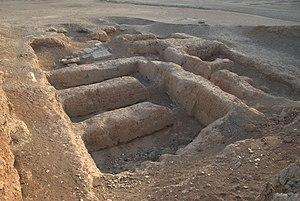
Tuttul est une ancienne ville dont les ruines sont situées actuellement sur le site archéologique de Tell Bi'a, en Syrie dans la région du Moyen Euphrate, à la confluence de l'Euphrate et du Balikh près de la ville moderne de Ar-Raqqa. Le site a fait l'objet de fouilles dirigées par des équipes allemandes.